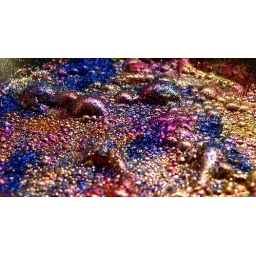
Created in a bowl using Pop Rocks, sparkling water and glitter.